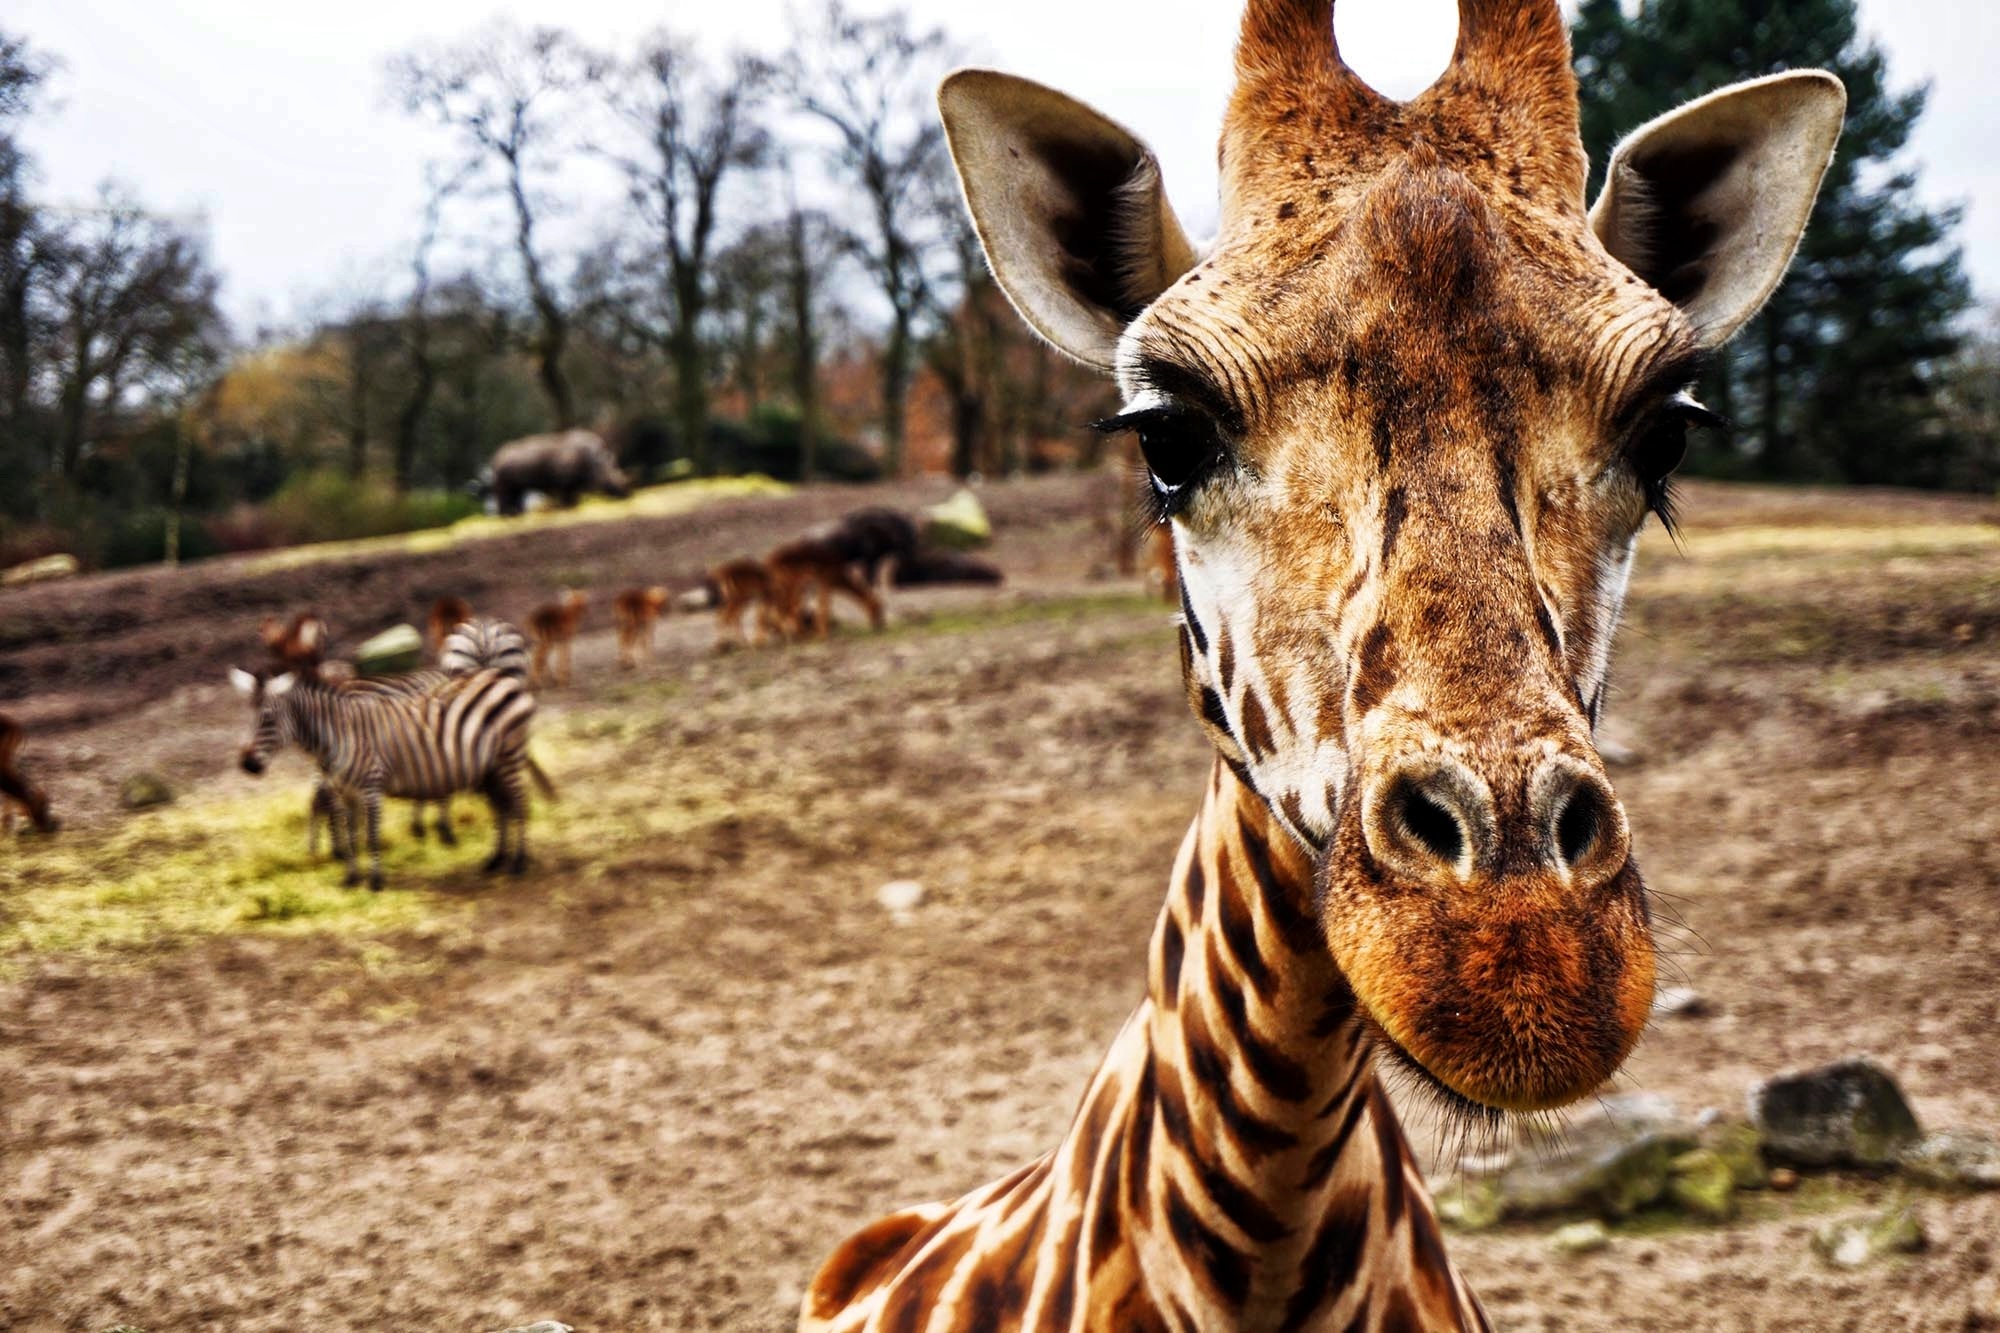
nature, animal, wildlife, wild, natural, brown, mammal, fauna, savanna, zebra, close up, giraffe, head, vertebrate, safari, hippopotamus, hippo, giraffidae